Richard Stephen Ritchie

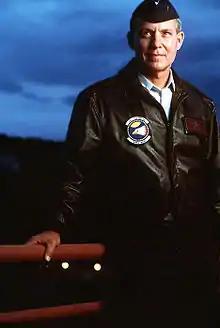
Brig. Gen. Steve Ritchie, dressed in an A-2 leather flight jacket, poses for an informal portrait prior to September 1996

USAF strike and chaff forces suffered a severe series of losses to MiGs between June 24 and July 5 (7 F-4s) without killing a MiG in return. As a counter-measure, Seventh Air Force added a second Disco EC-121 to its airborne radar coverage, positioning it over the Gulf of Tonkin.